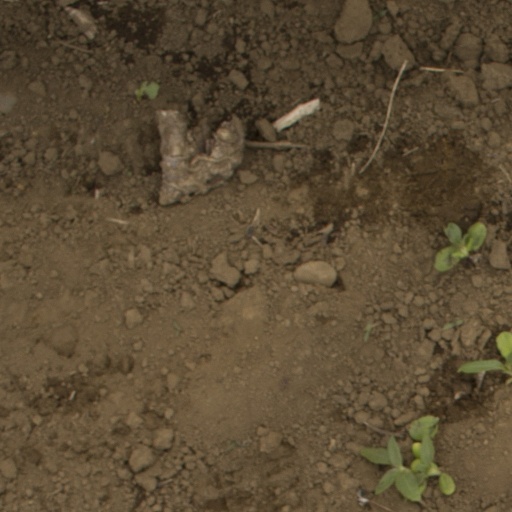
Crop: Jerusalem artichoke